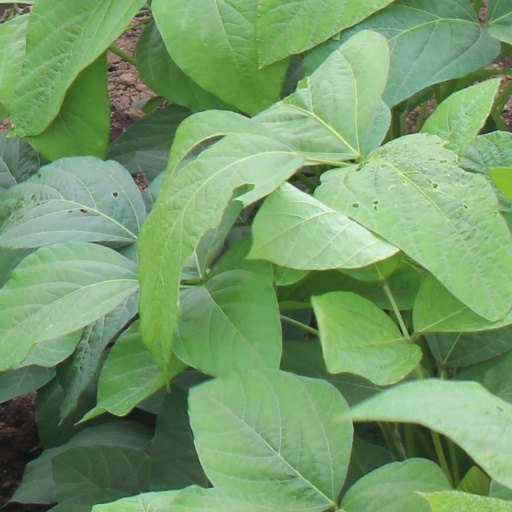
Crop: soybean